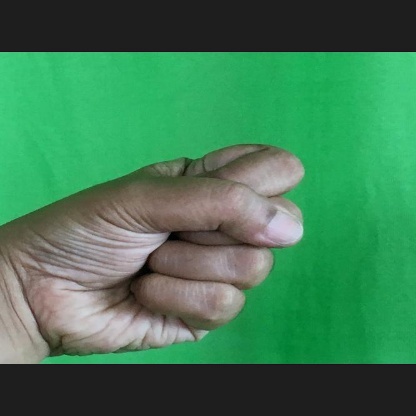
Mudra: Mushti